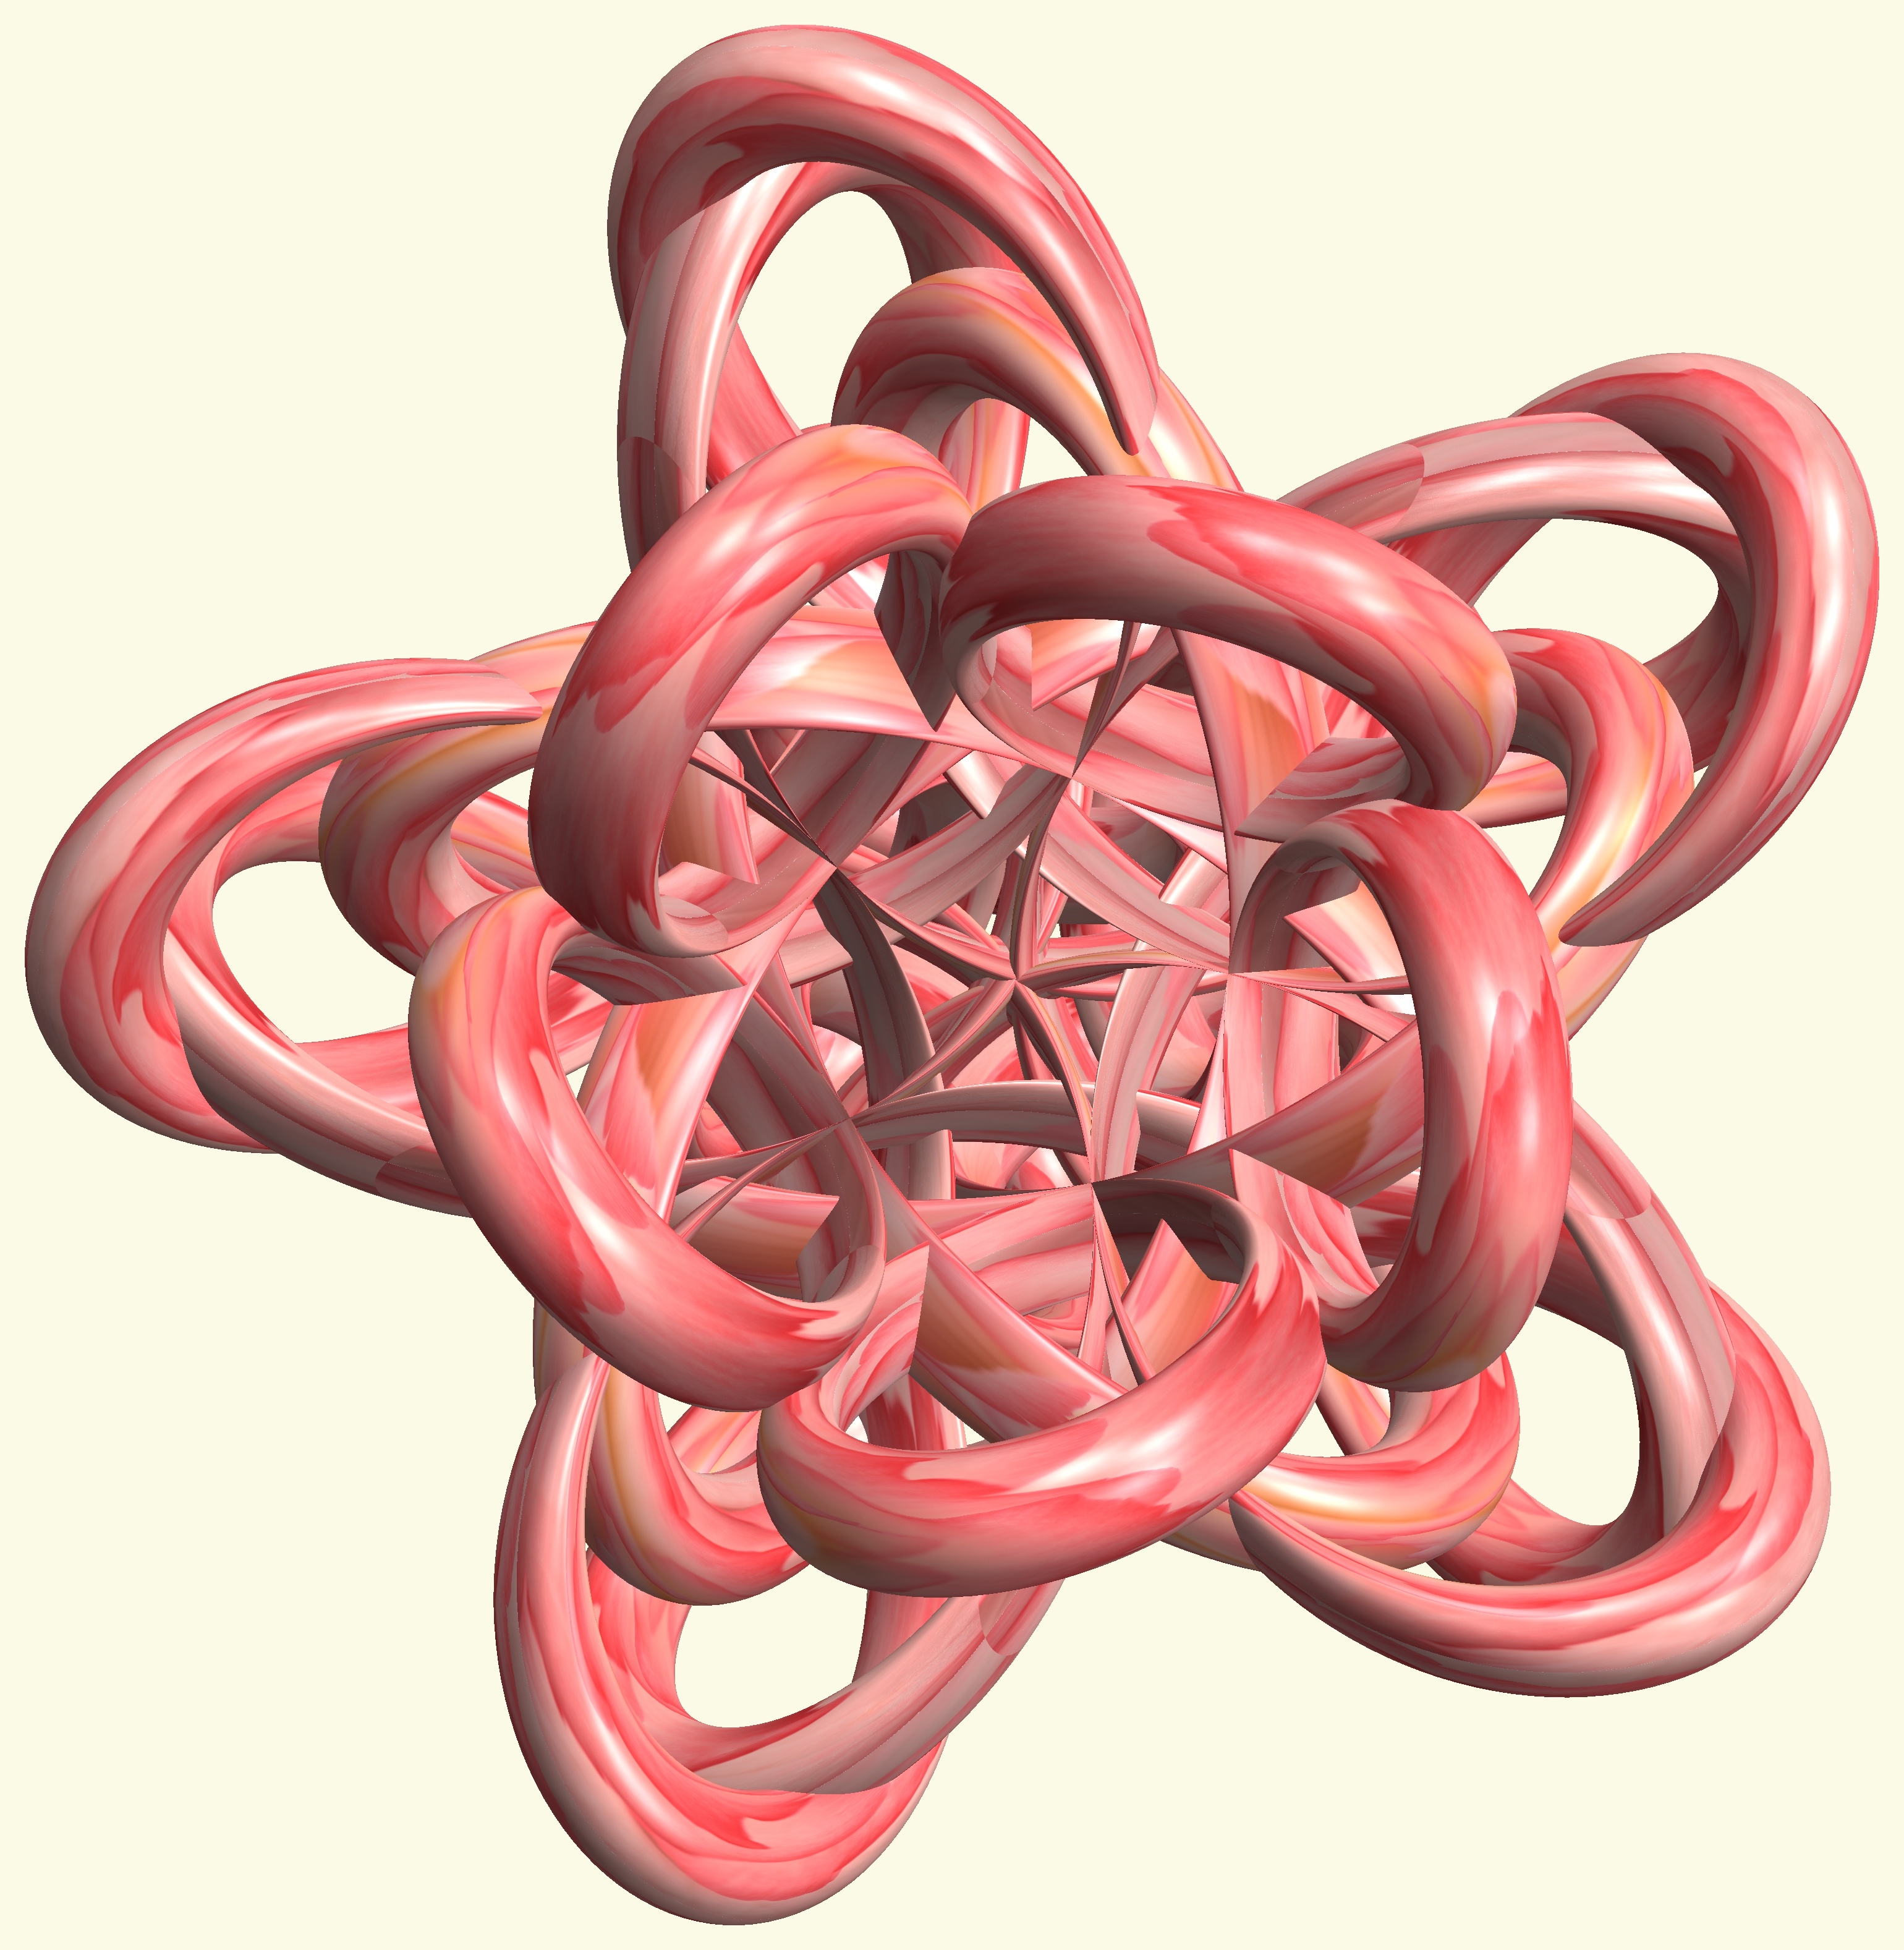
structure, texture, spiral, heart, pattern, ear, human body, figure, illustration, design, symmetry, 3d, graphic, organ, rings, knot, mathematica, cg, parametricplot3d, code, program, algorithm, abstruct, mapping